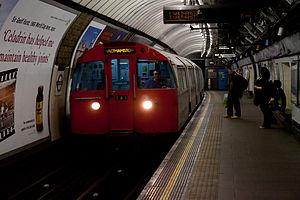
Le matériel roulant du métro de Londres a connu de nombreuses évolutions depuis l'ouverture de sa première ligne. Une grande variété de matériels a été utilisé, allant de la locomotive vapeur tractant des voitures voyageurs aux rames électriques d'aujourd'hui. Les modèles sont listés ici.